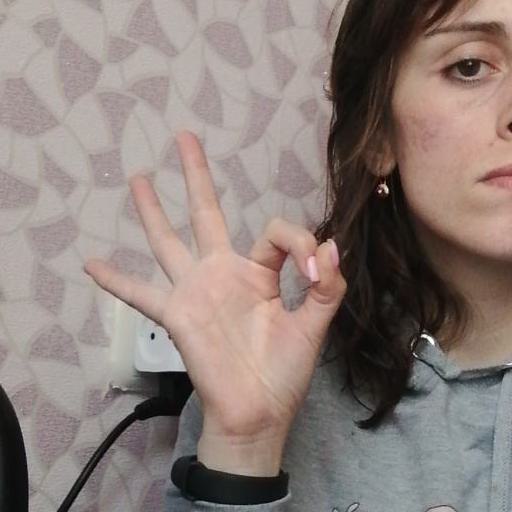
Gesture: ok